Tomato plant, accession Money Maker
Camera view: tilt-top (135 deg); turntable rotation: 120 degrees
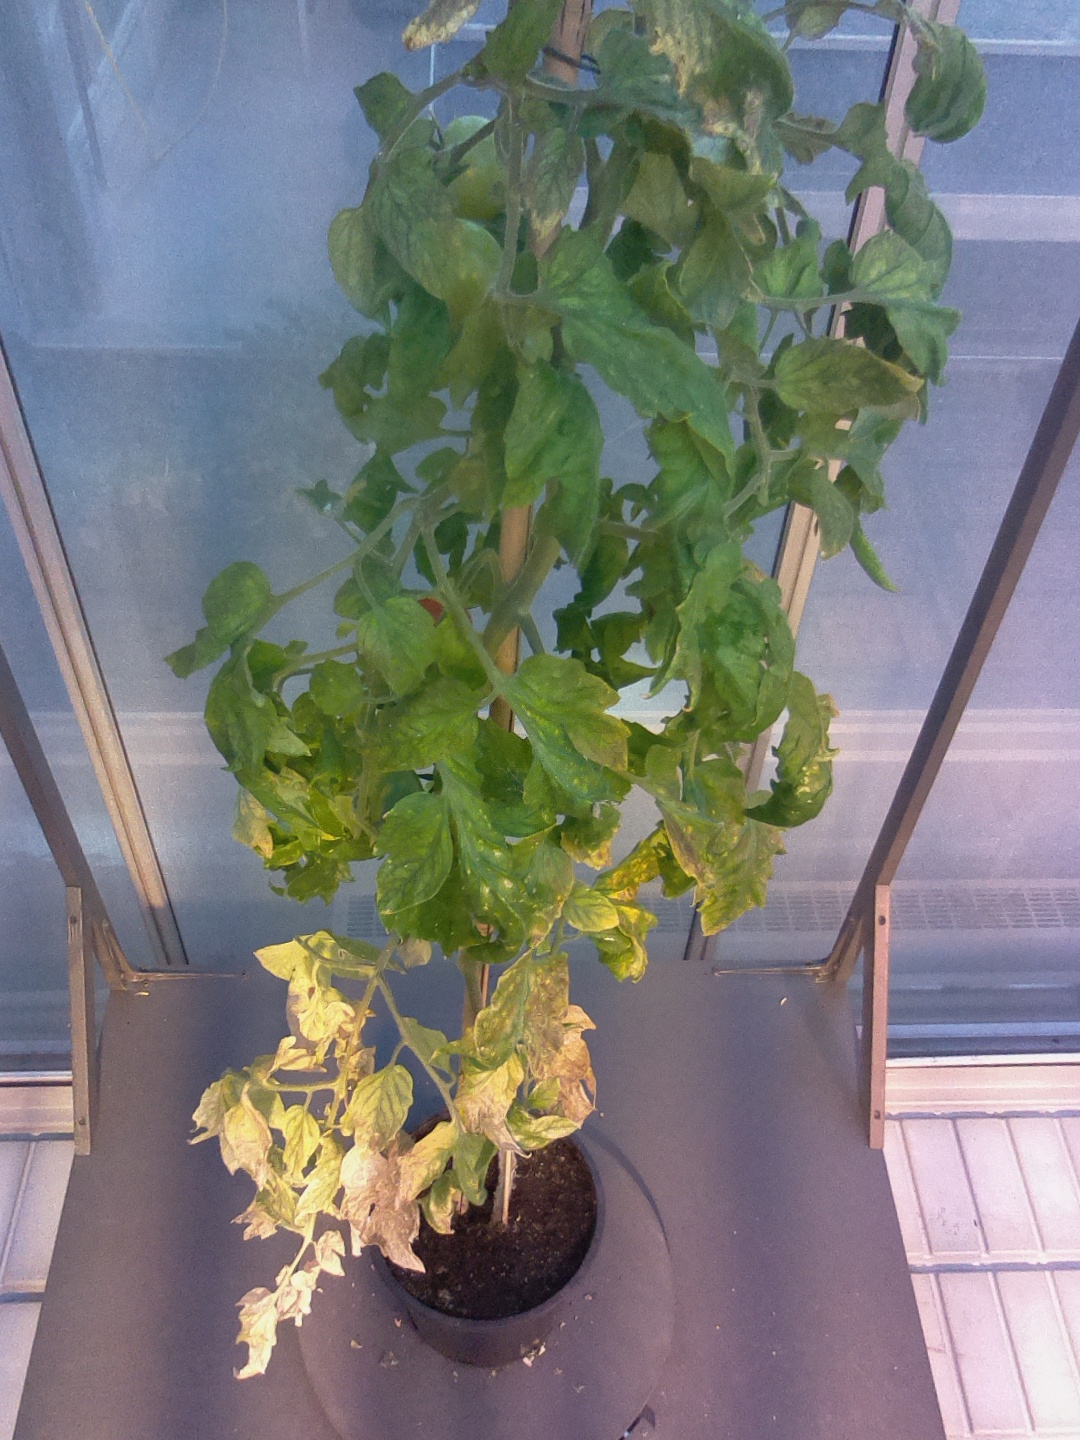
BBCH growth stage 81: 10%-20% of fruits show typical fully ripe color